Mystic Stamp Company

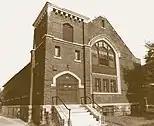

When it came time for Shaver to sell Mystic in 1973, he first turned to the recent buyers of the H.E. Harris Company, General Mills. But, the Federal Trade Commission had just filed an anti-trust lawsuit on General Mills for monopolizing the cereal business, and because of this they declined the deal.